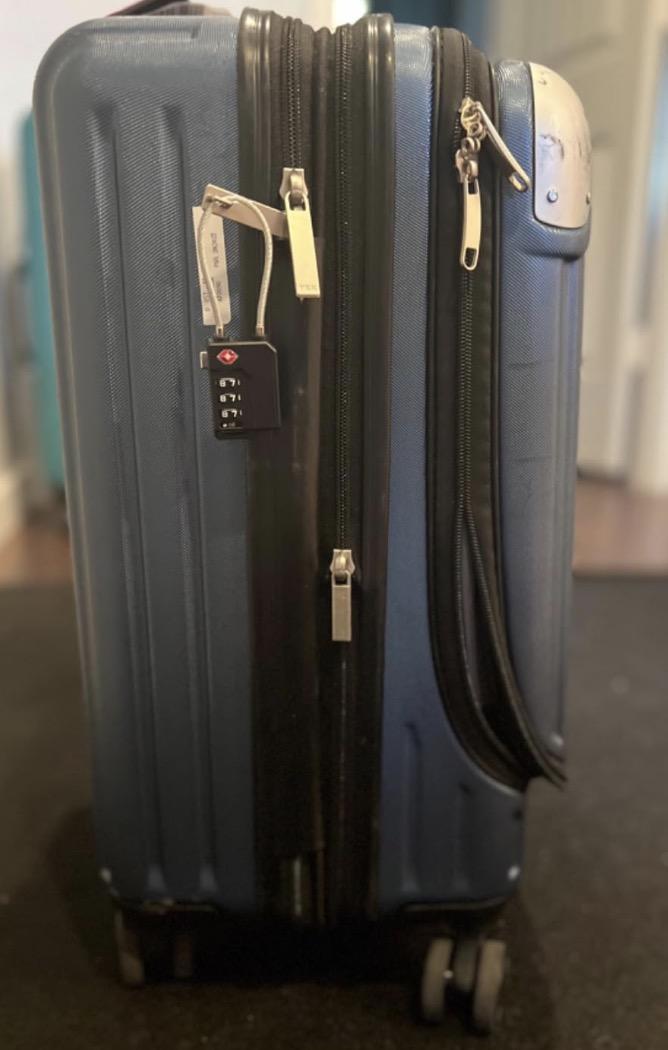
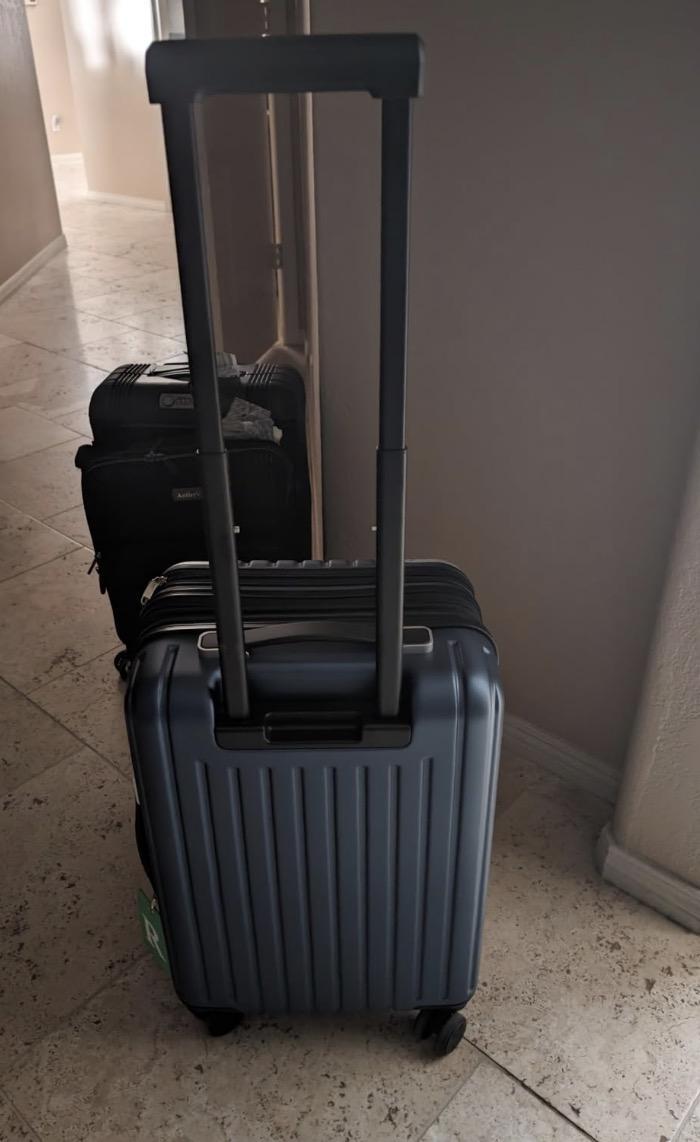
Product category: items_tea
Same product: yes